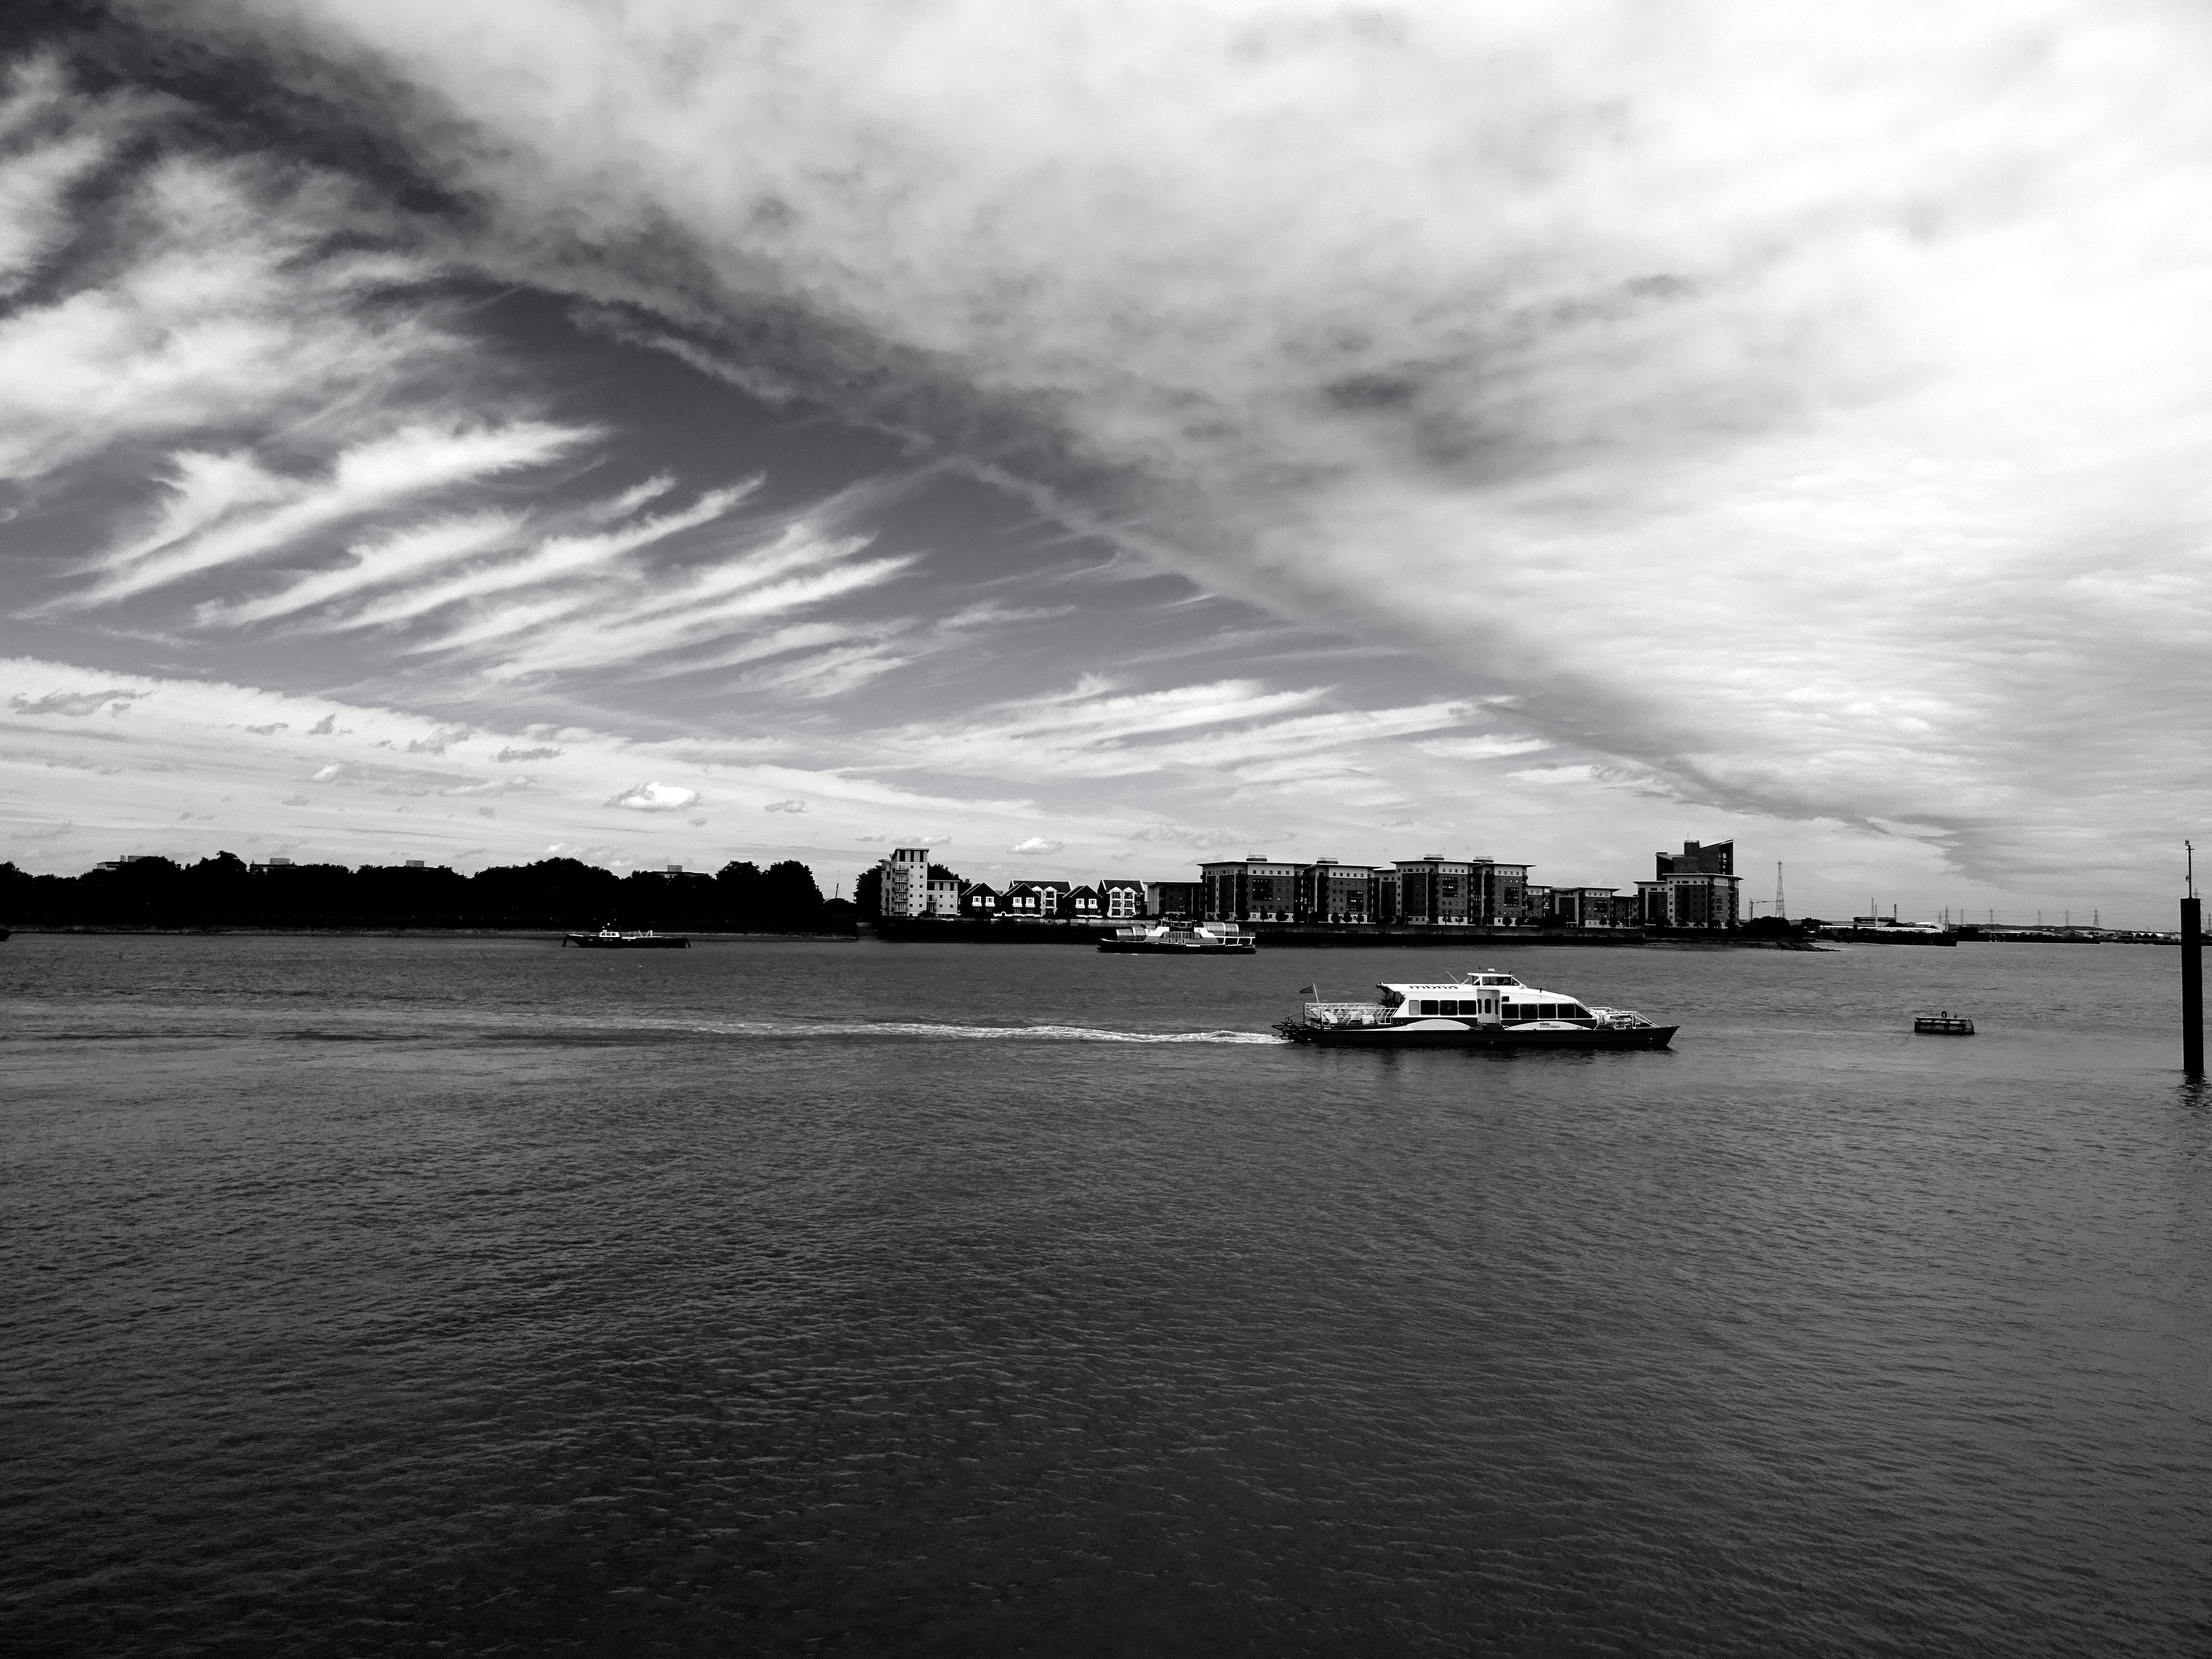
sky, body of water, white, water, cloud, black, black and white, monochrome photography, river, monochrome, horizon, water resources, daytime, sea, waterway, calm, photography, morning, boat, ocean, lake, reflection, sound, atmosphere, vehicle, shore, landscape, coast, cumulus, stock photography, meteorological phenomenon, evening, city, mountain, sunlight, style, channel, watercraft, coastal and oceanic landforms, bank, bay